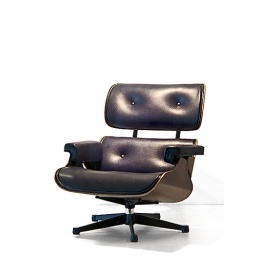
The chair lounge was designed by Charles &amp;amp; Ray Eames in 1956 ----- (PAR_DSCN7391_3 - Image copyrighted).